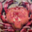
Label: cra